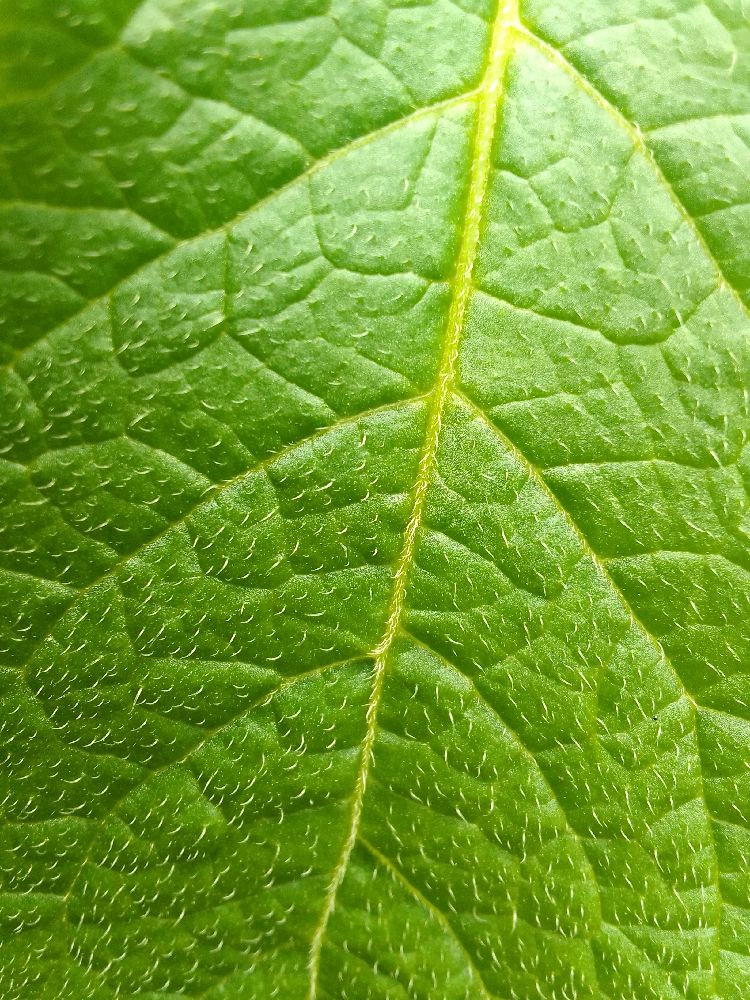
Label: Healthy